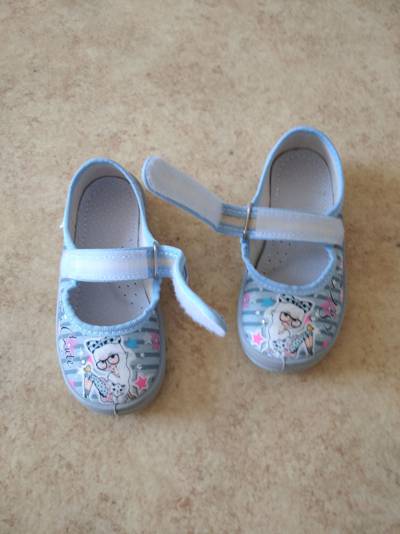
Waste category: shoes